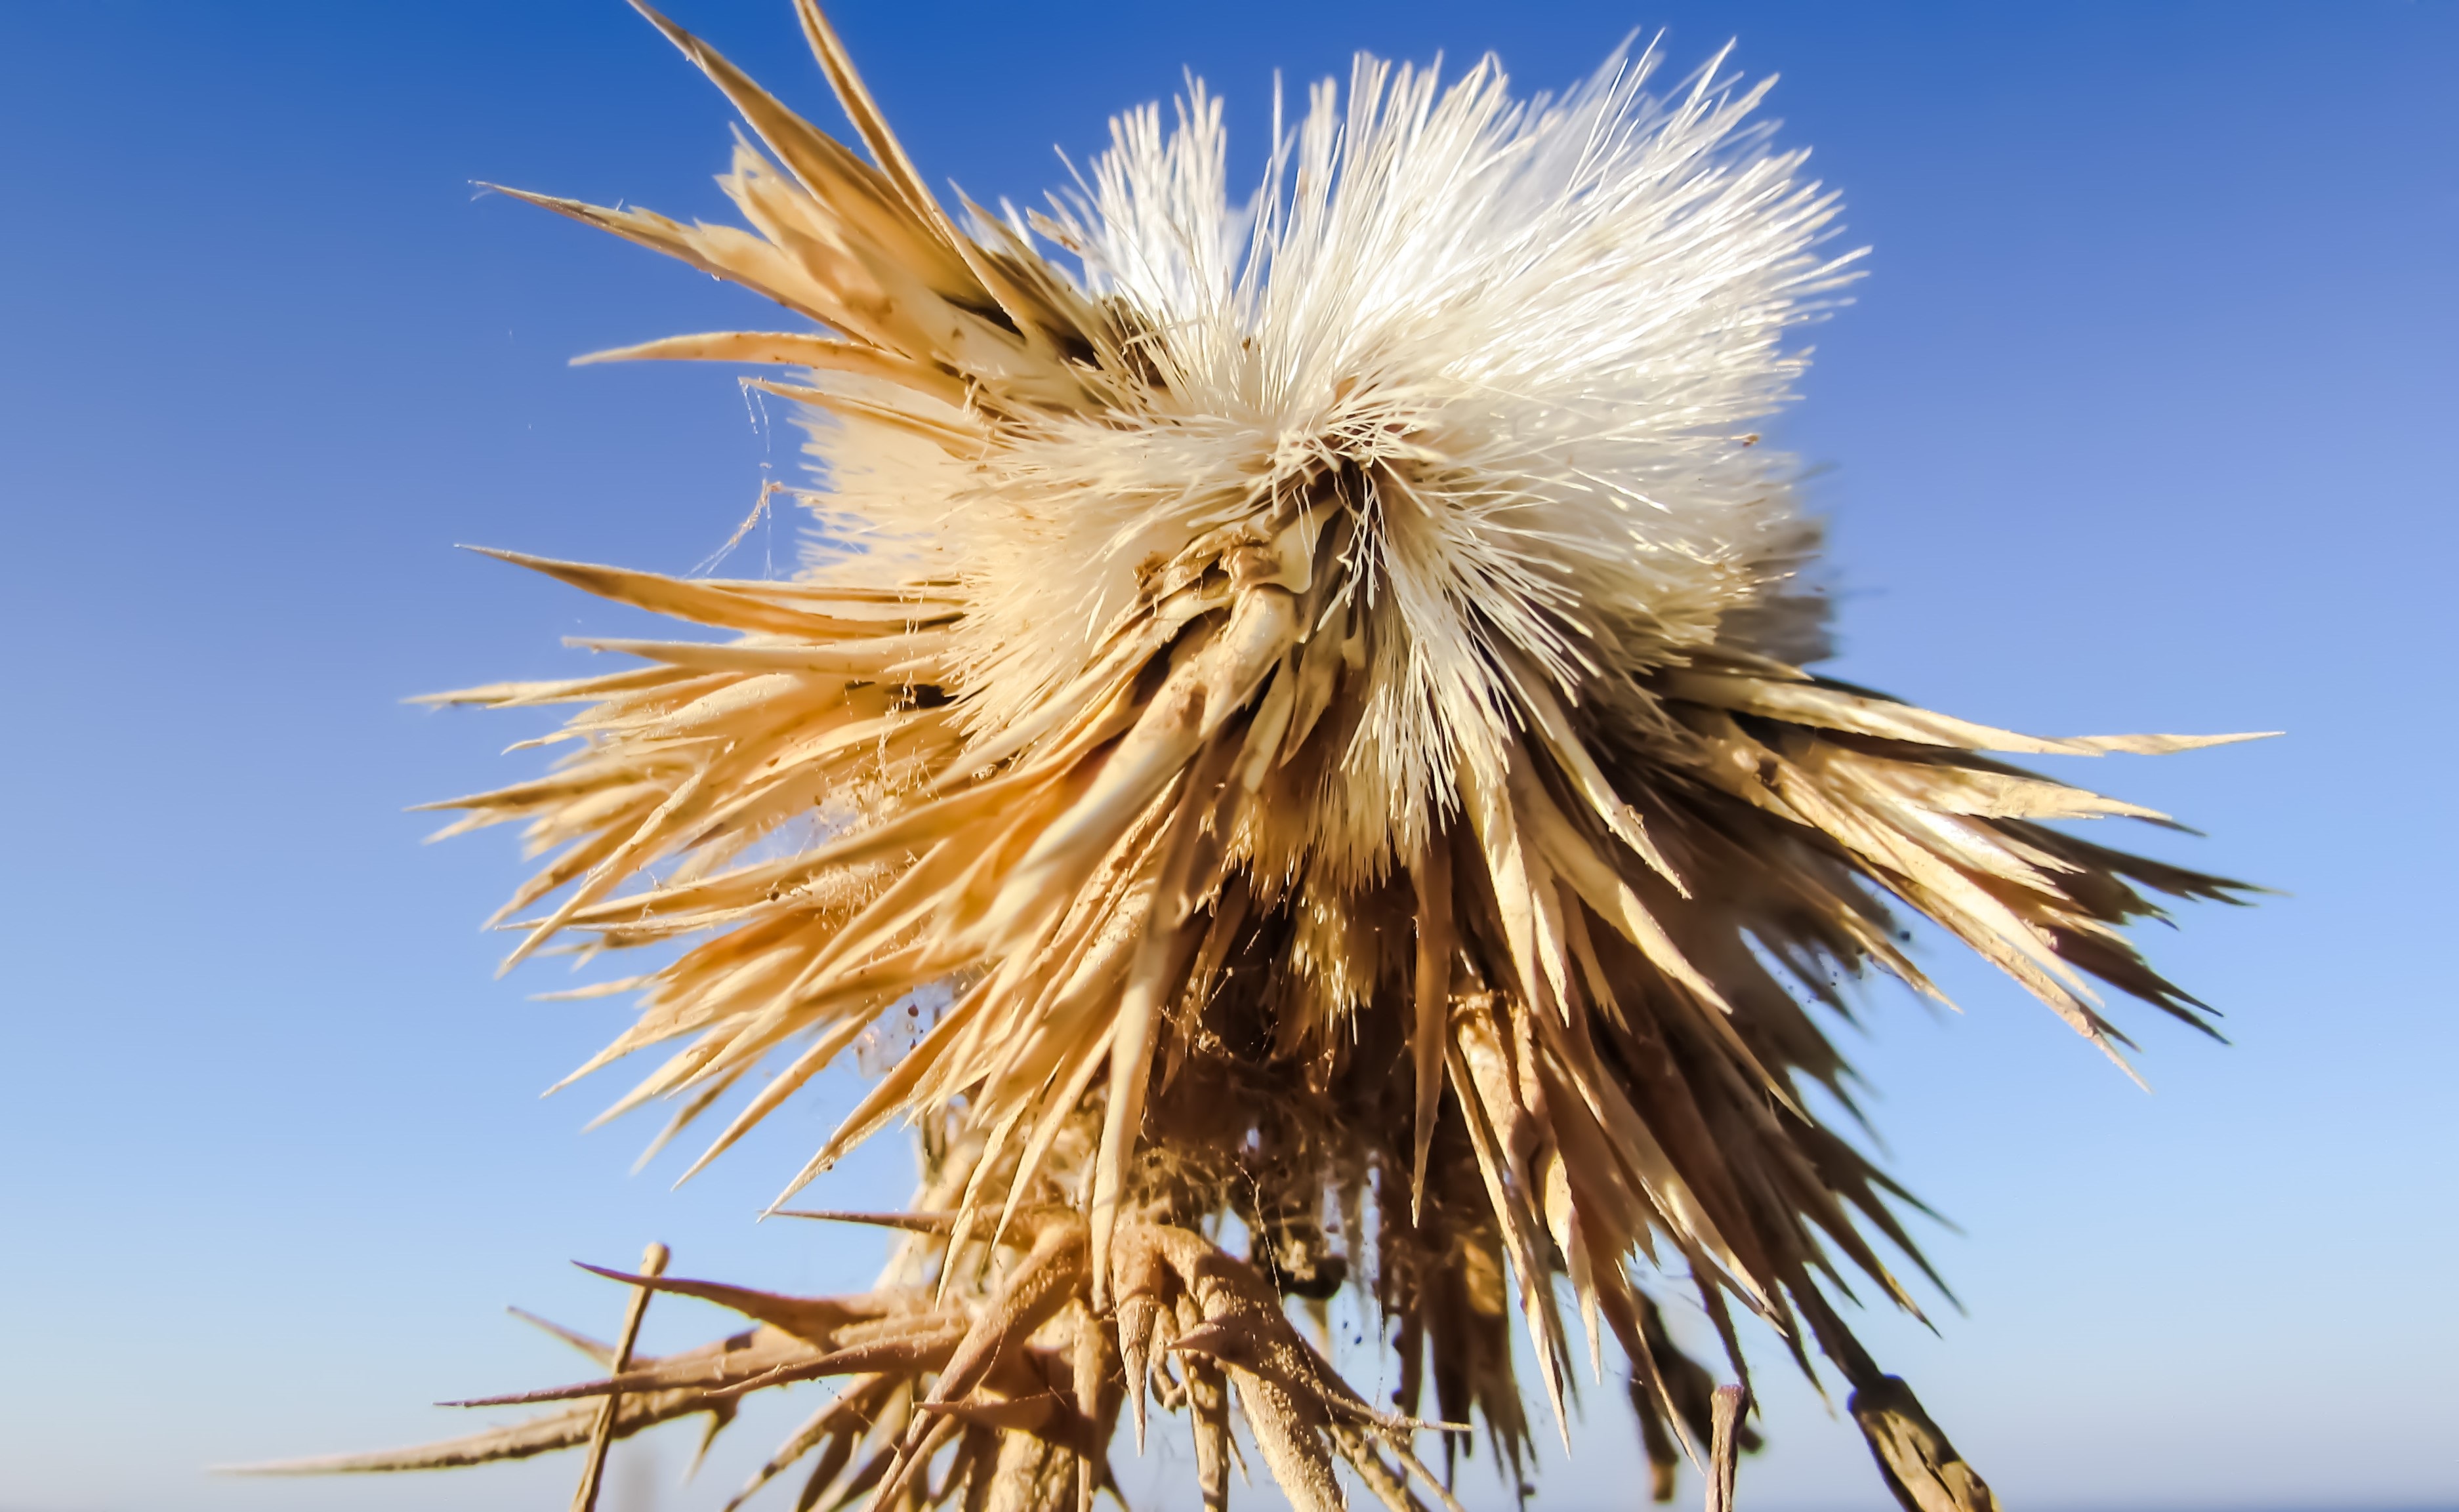
tree, nature, grass, branch, plant, field, flower, dry, wild, food, produce, flora, close up, coconut, thistle, macro photography, thorny, flowering plant, daisy family, grass family, land plant, arecales